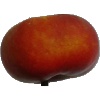
Label: Nectarine Flat 1